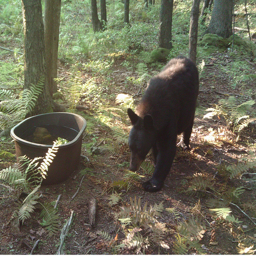
A bear  walking through the trees with his eyes to the ground.
A bear in the woods sniffs the ground.
A brown bear beside a tub of water in the woods
There is a bear walking through the woods.
a bear that is walking around in the woods